Ted Ullyot

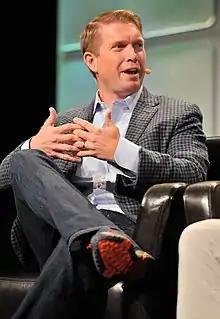
Ullyot (2016)

Theodore W. Ullyot is an American lawyer and former government official. He is a partner at the venture capital firm Andreessen Horowitz, leading the firm's policy and regulatory affairs group.